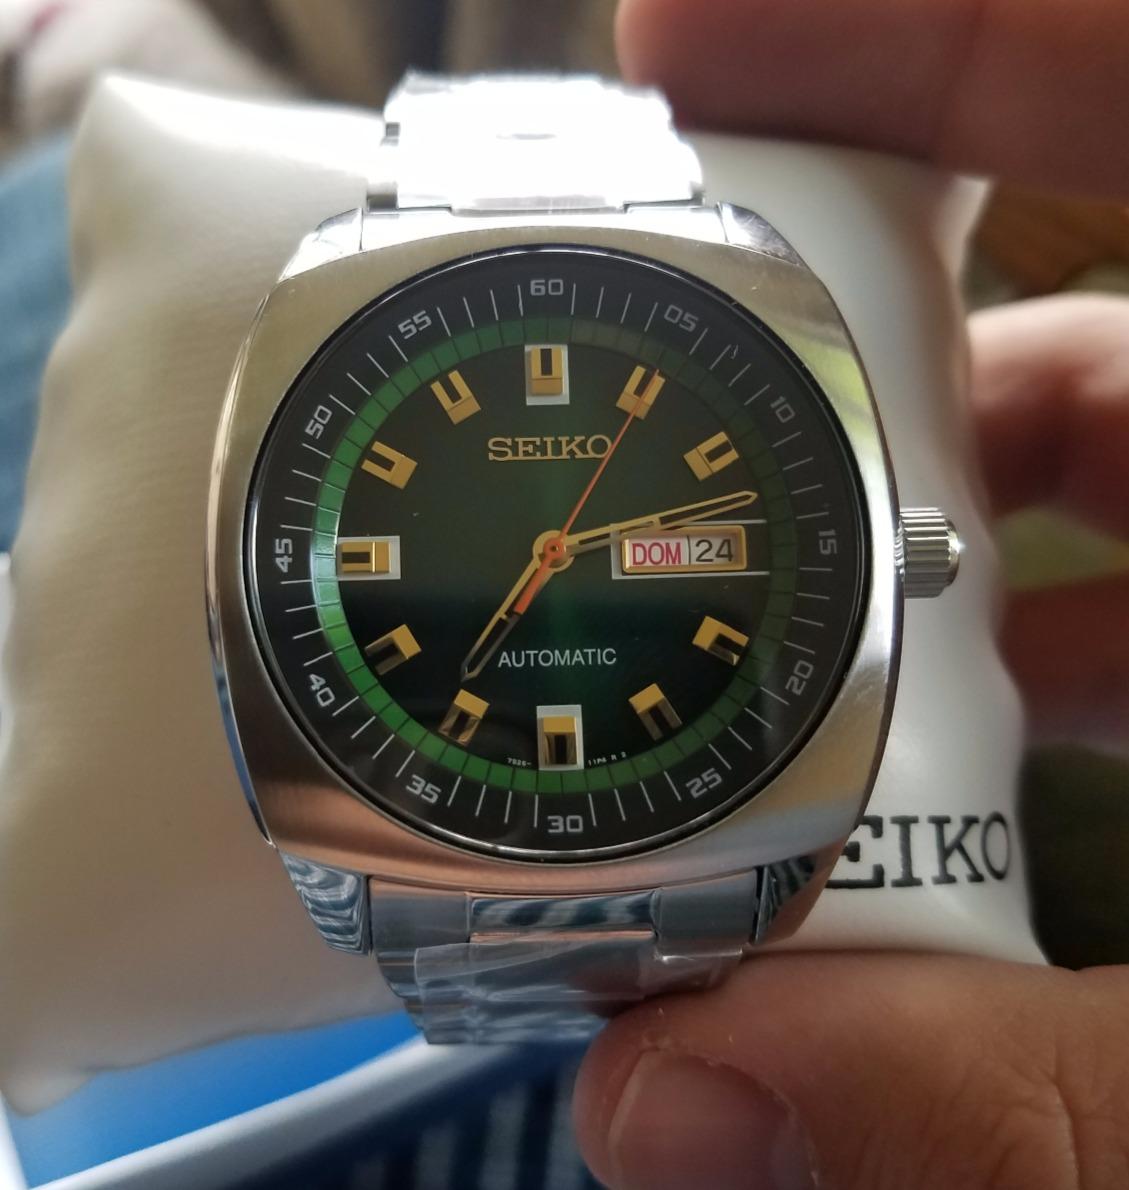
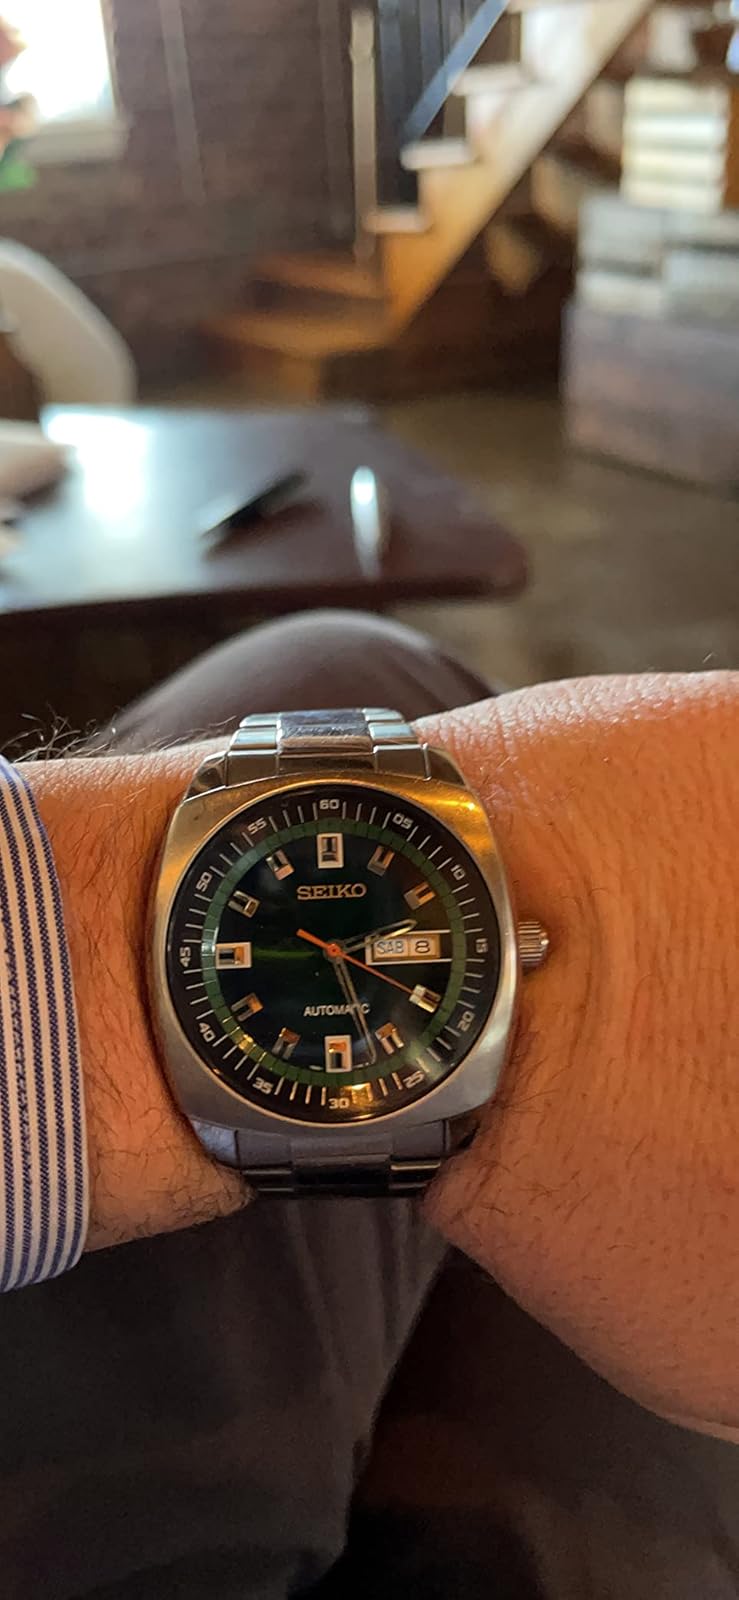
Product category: accessories_watch
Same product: yes